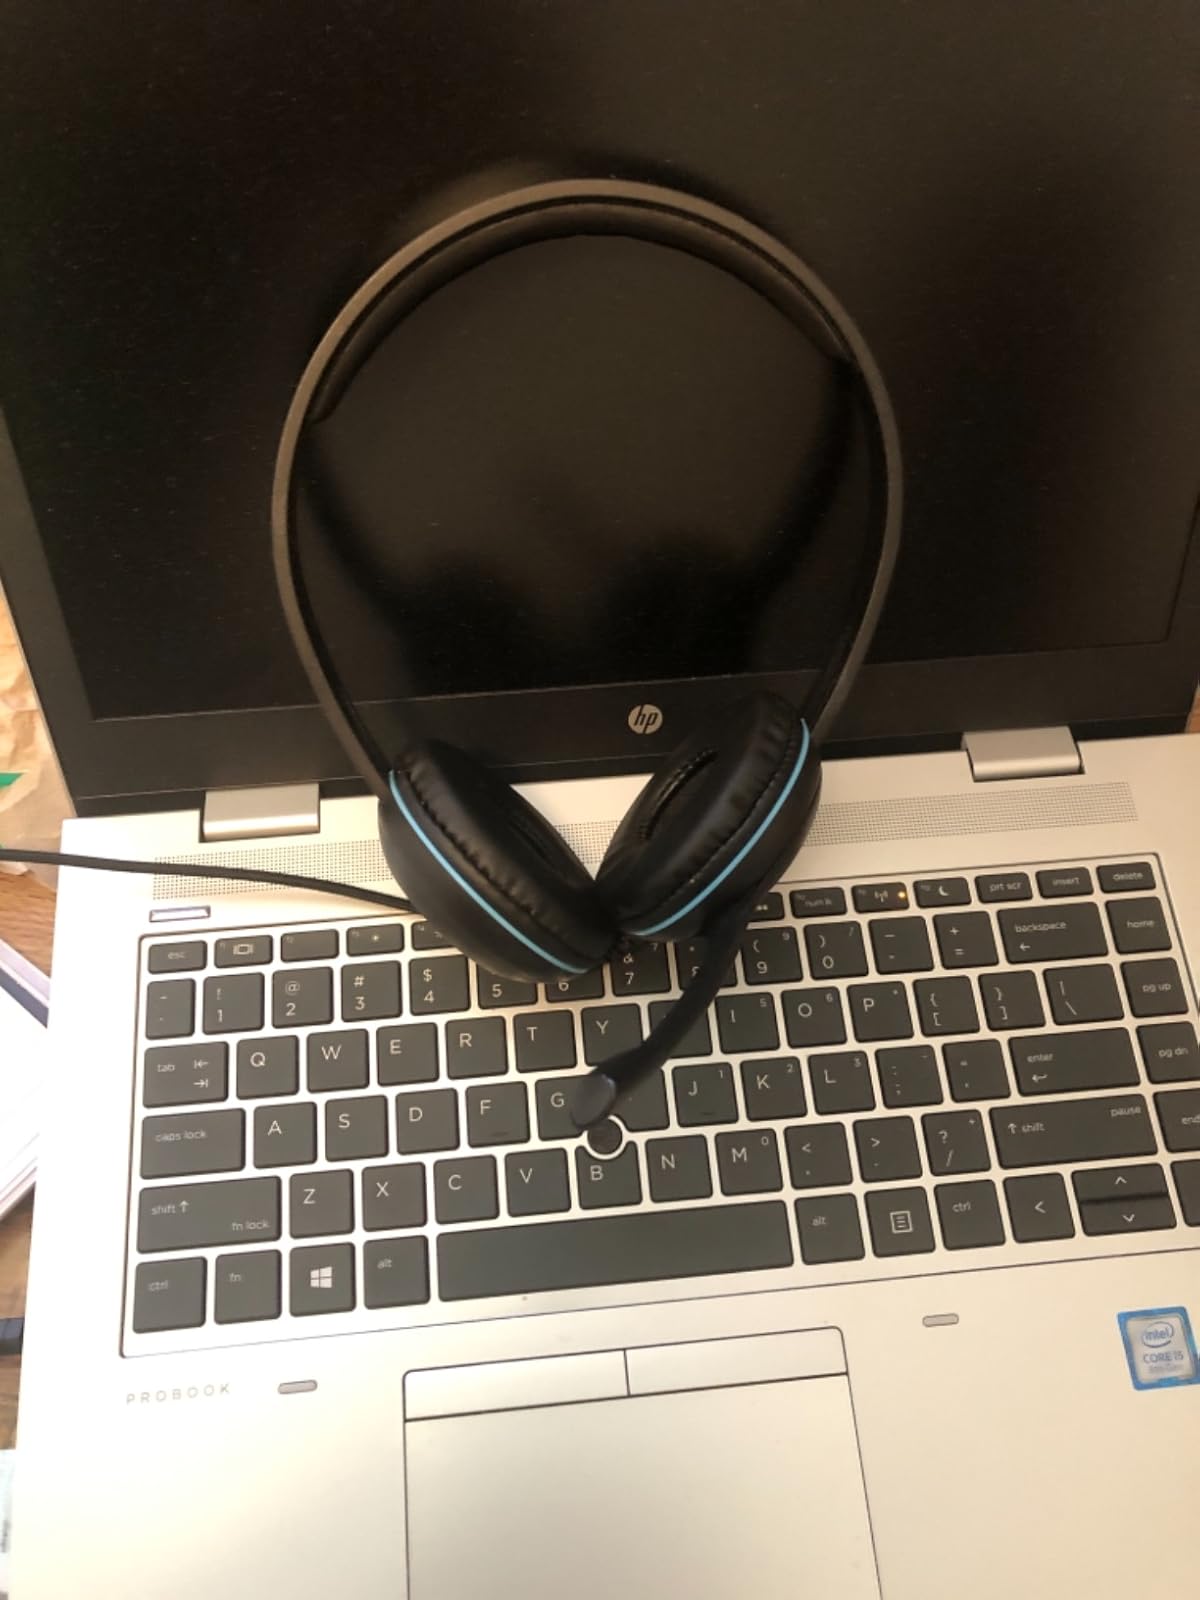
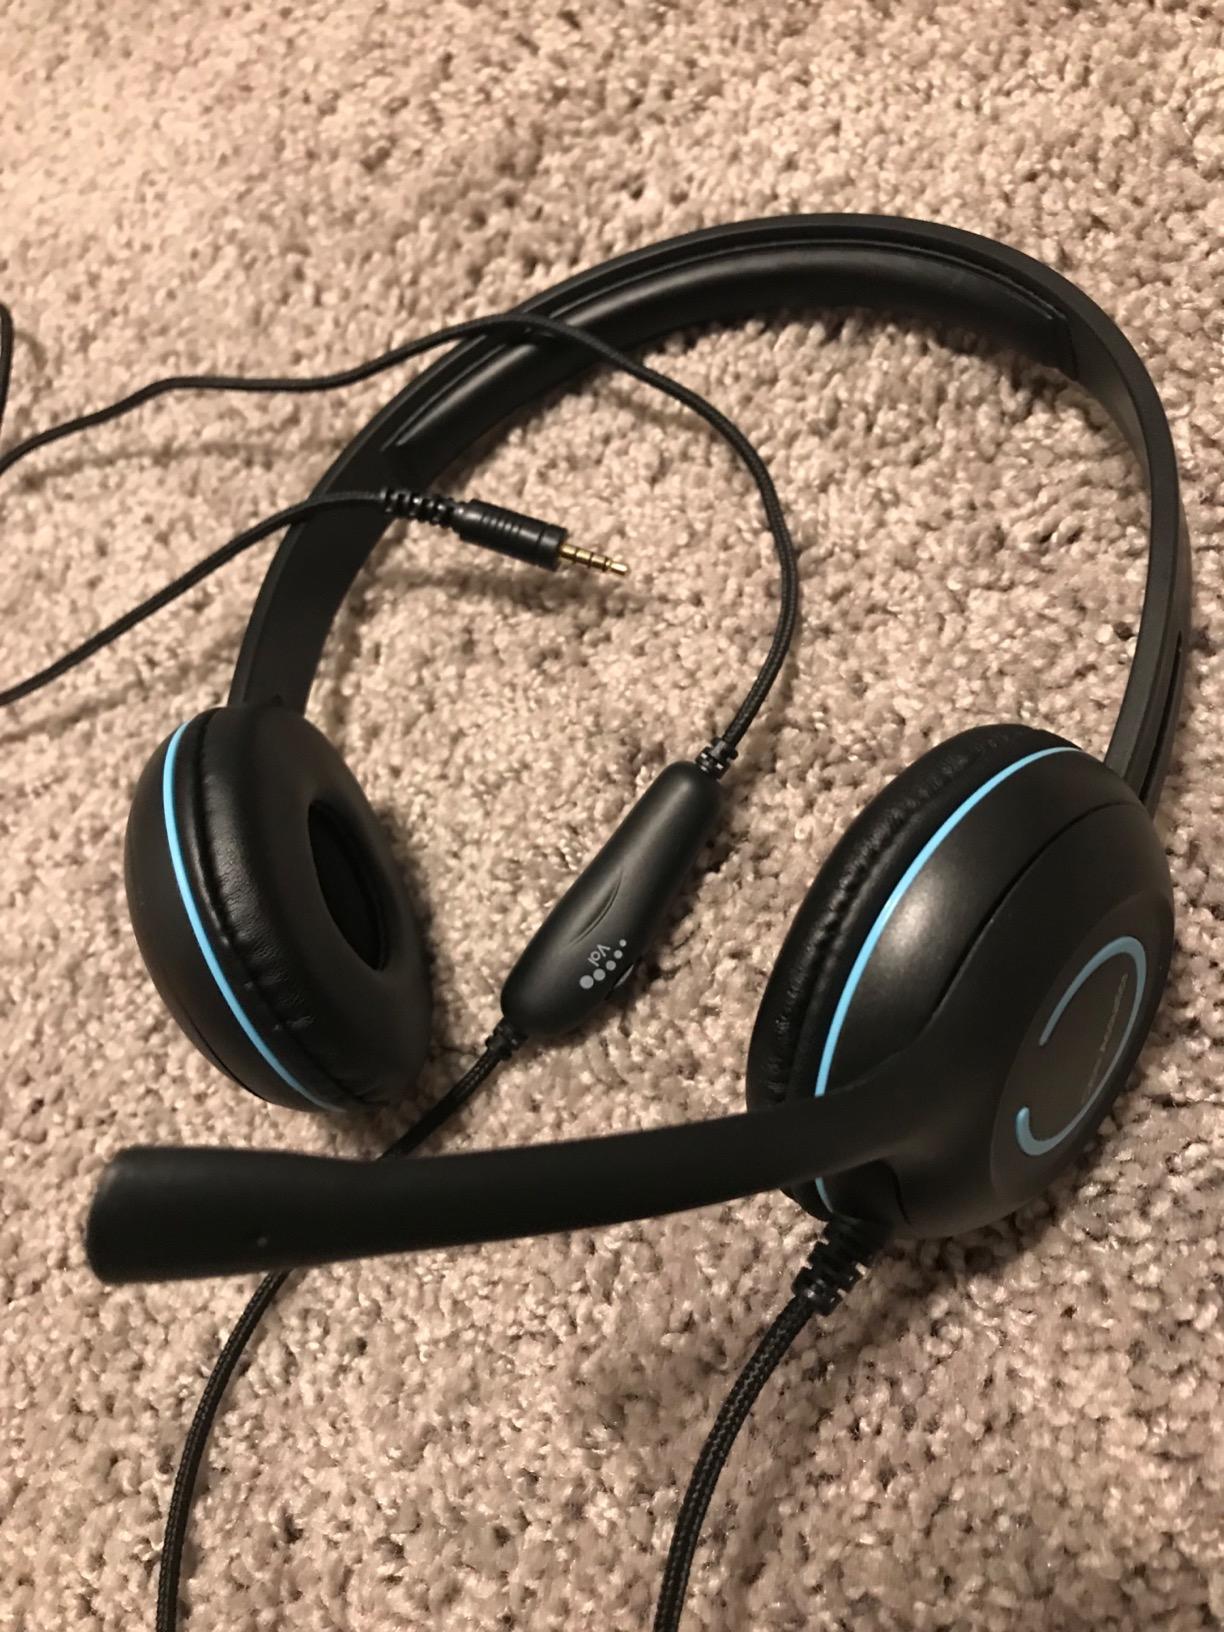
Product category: headphones
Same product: yes